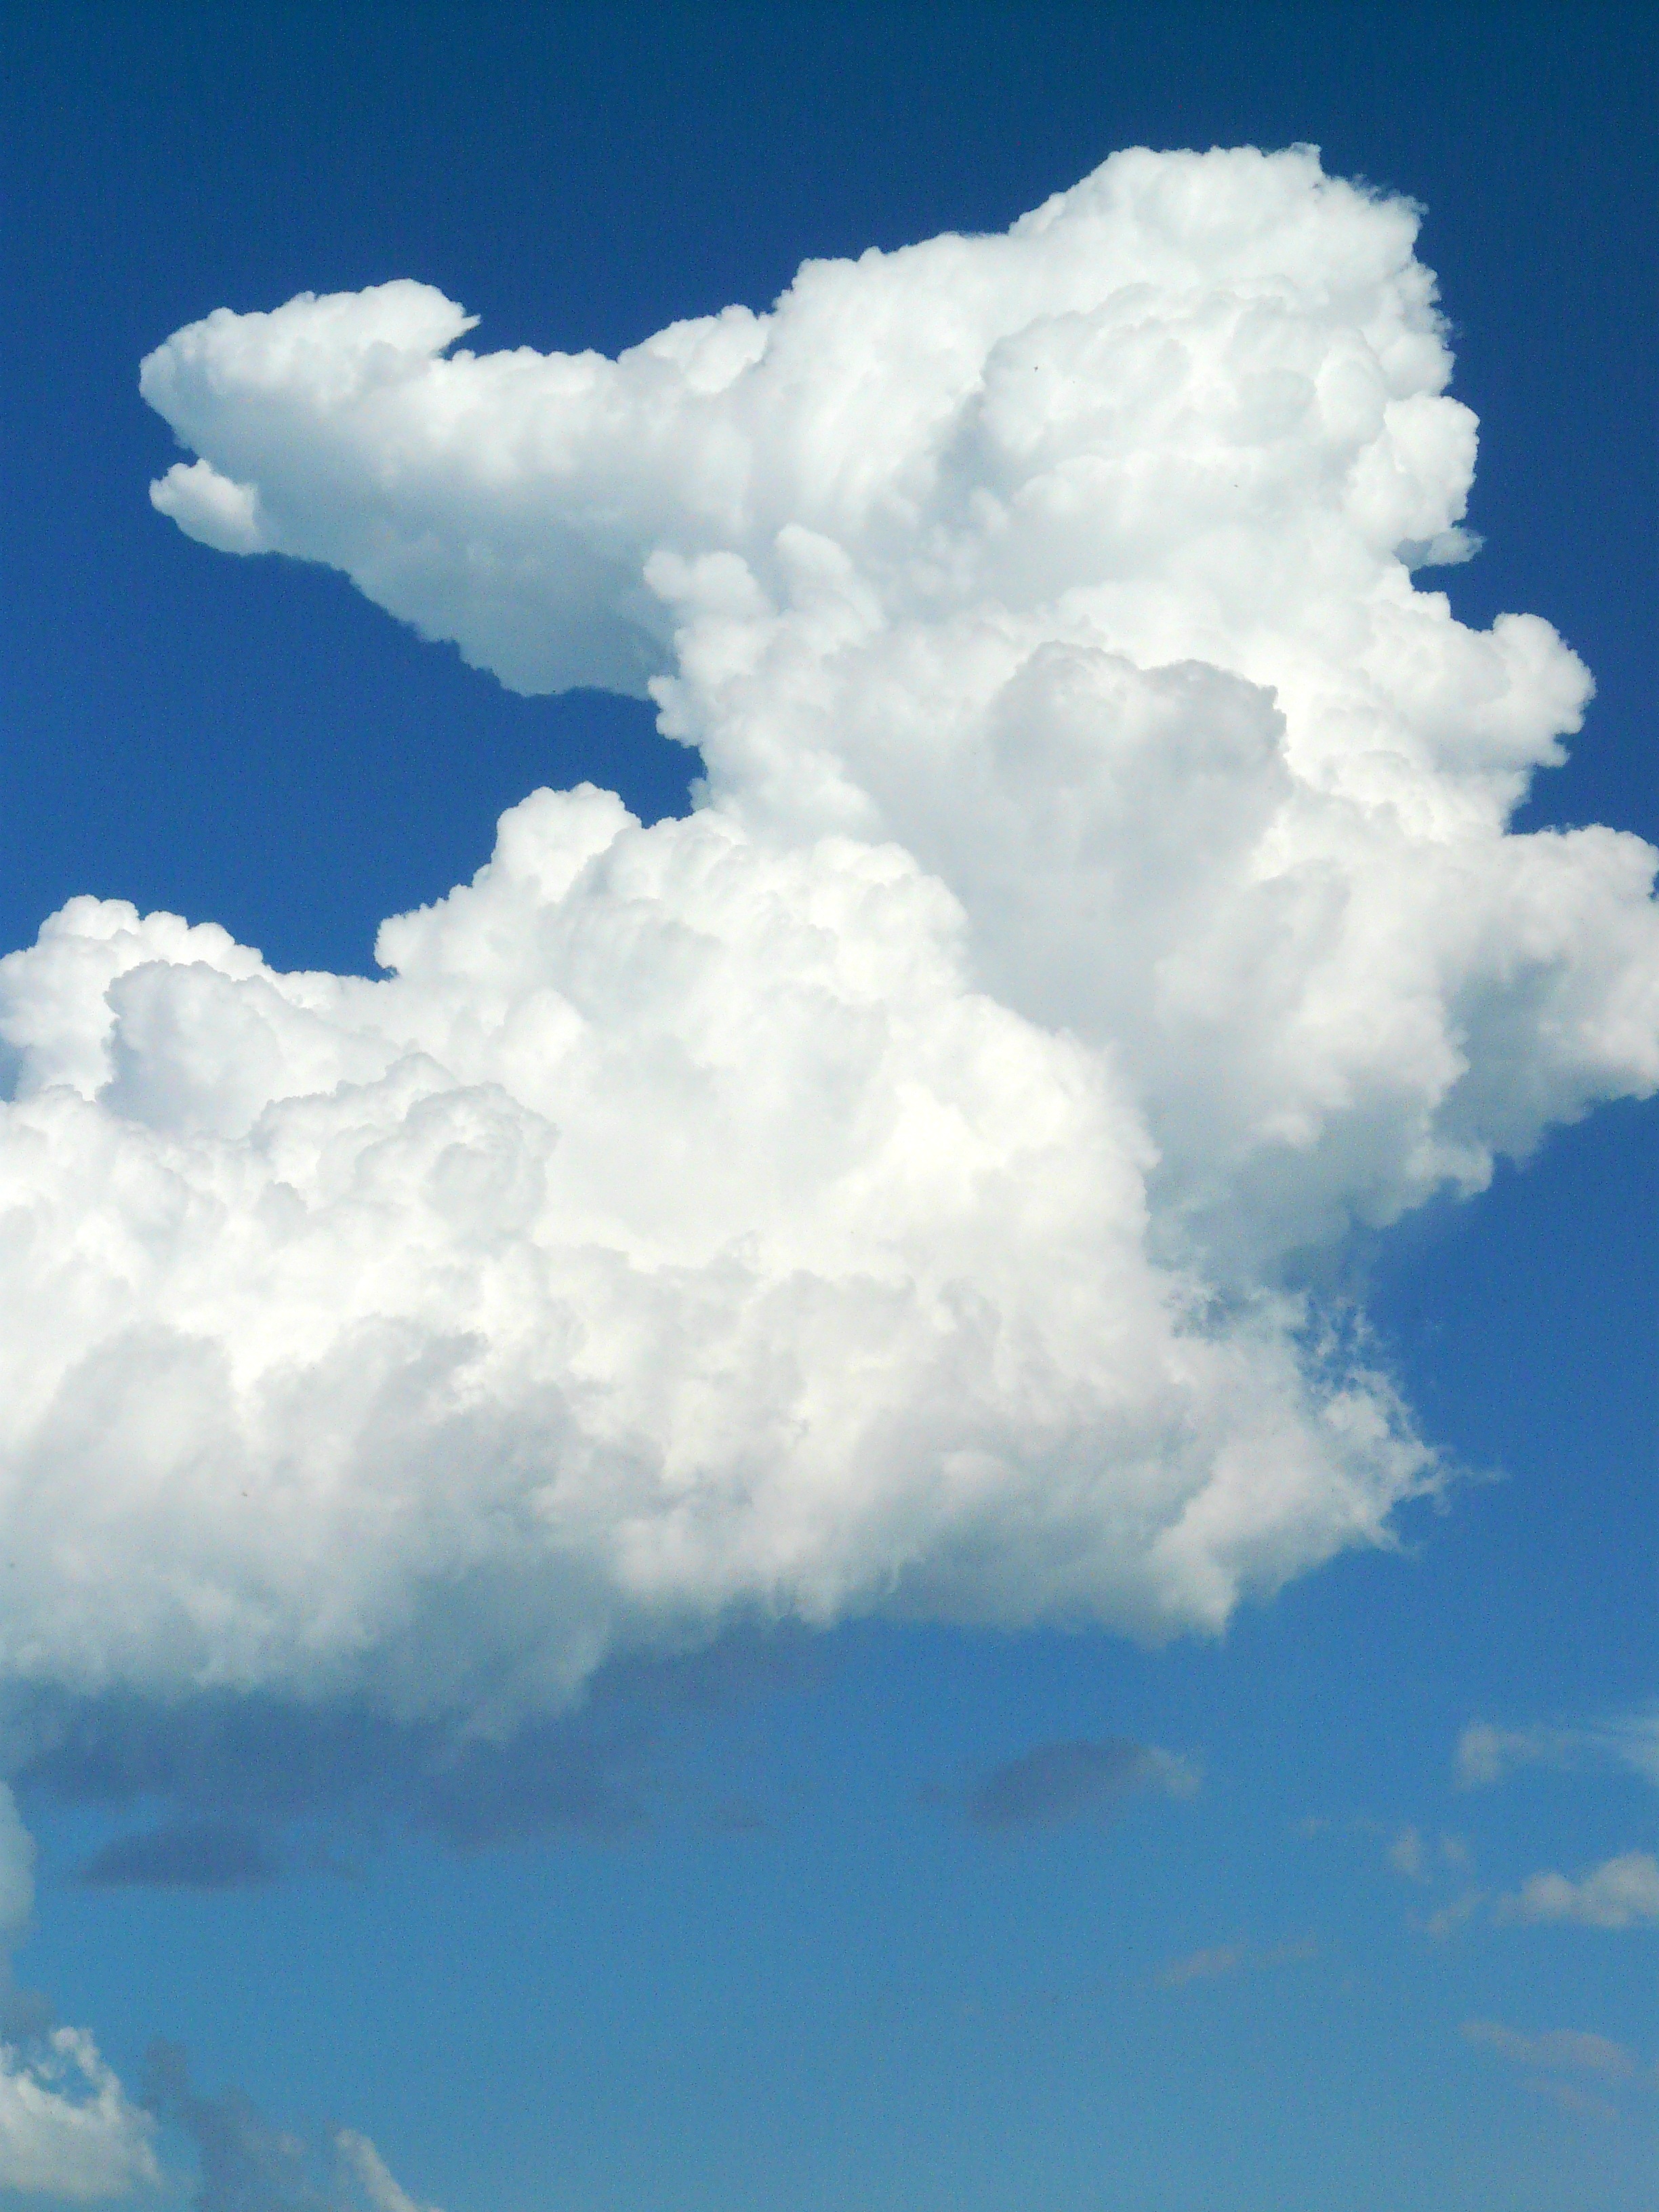
cloud, sky, white, atmosphere, daytime, cumulus, blue, clouds form, meteorological phenomenon, atmosphere of earth